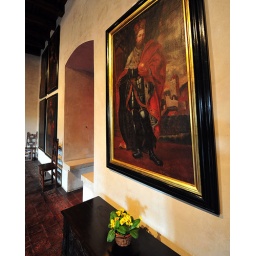
I believe this guy has a little bridge in Prague named after him. Note the castle itself in the painting with him.